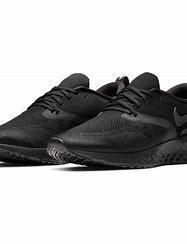
Brand: Nike
Model: Odyssey React Flyknit 2